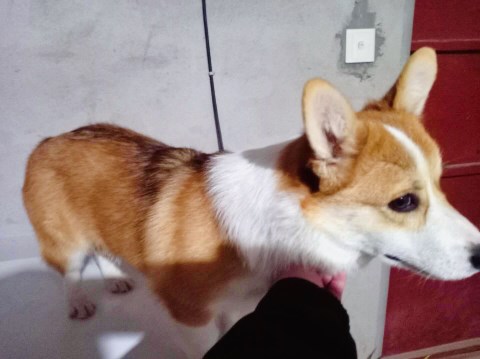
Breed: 2909-n000116-Cardigan